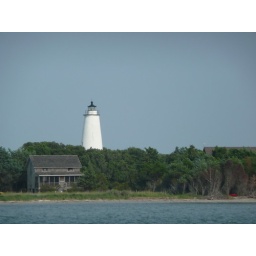
For those of you who prefer more blue sky in your lighthouse pics.